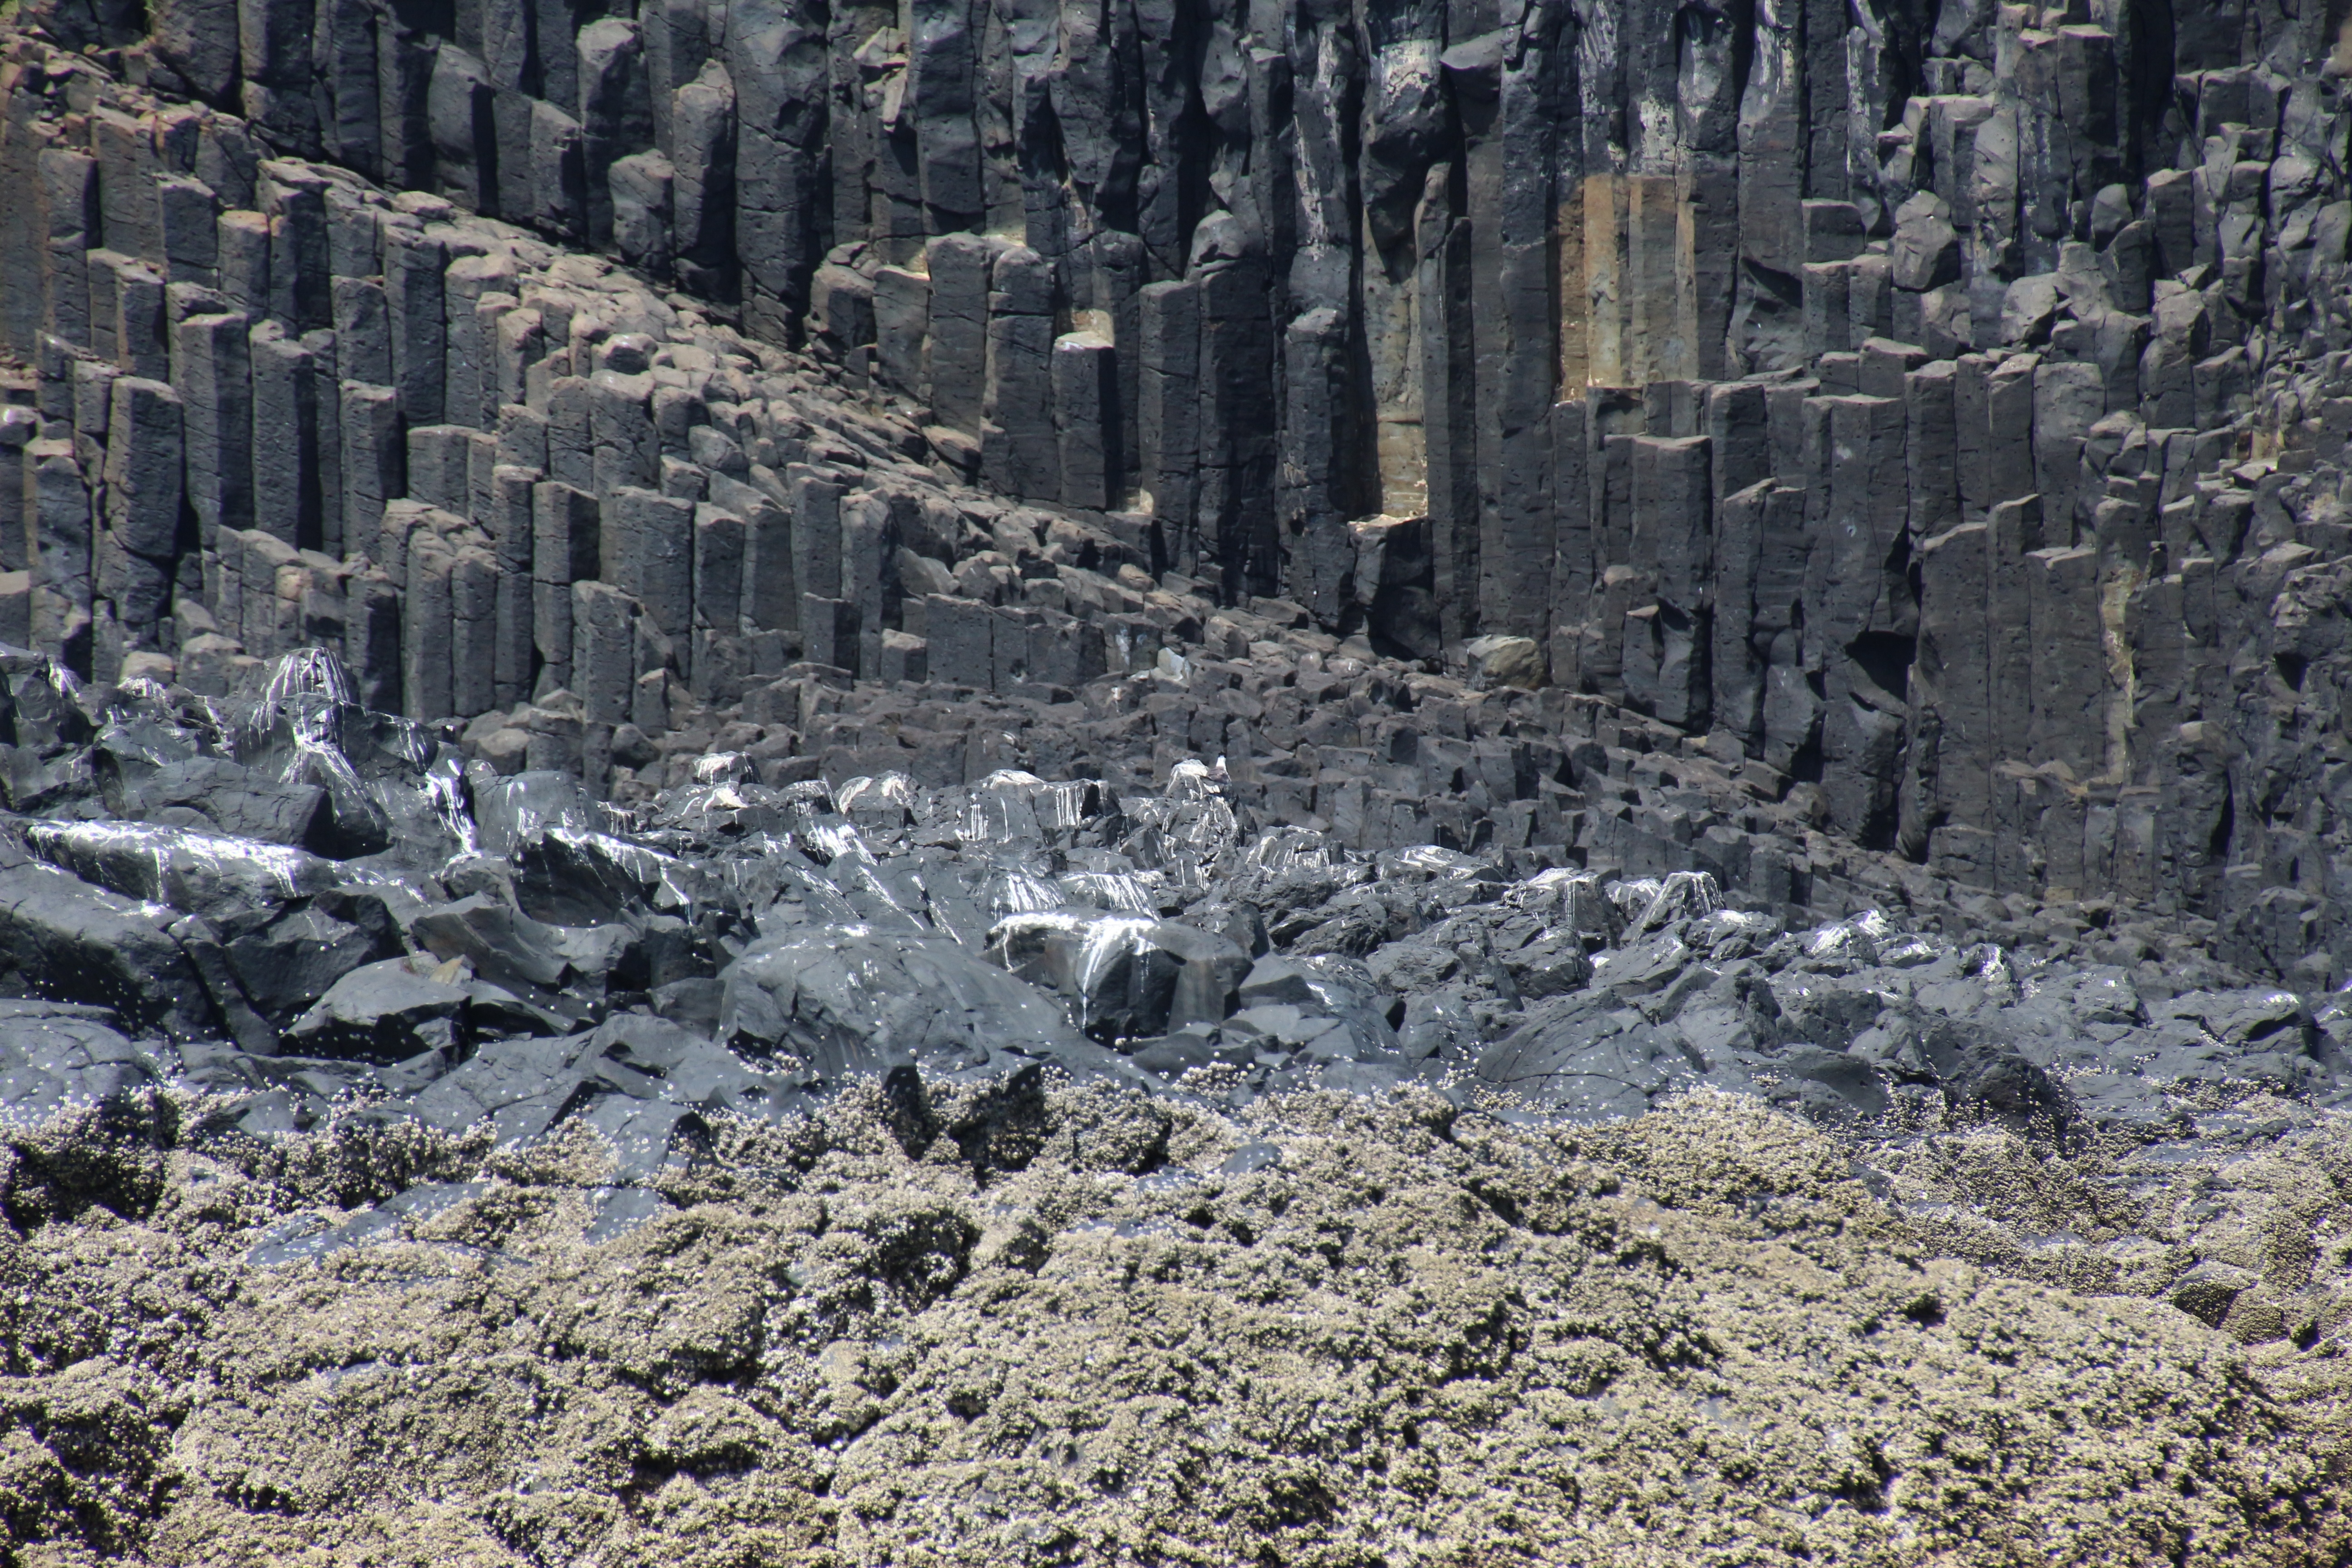
rock, mountain, formation, terrain, material, ridge, geology, badlands, plateau, quarry, volcanic, wadi, basalt, bedrock, moraine, geological phenomenon, special terrain